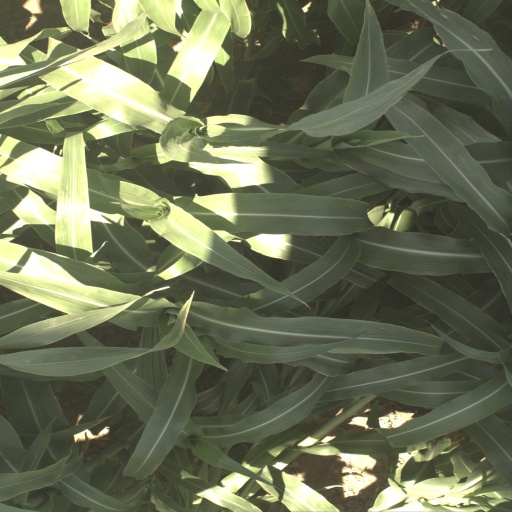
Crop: sorghum